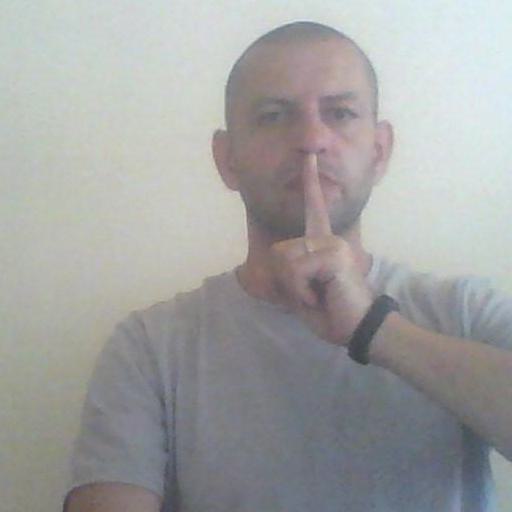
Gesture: mute